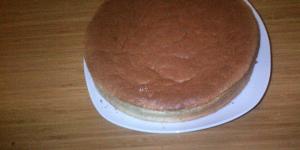
bizcochuelo suave